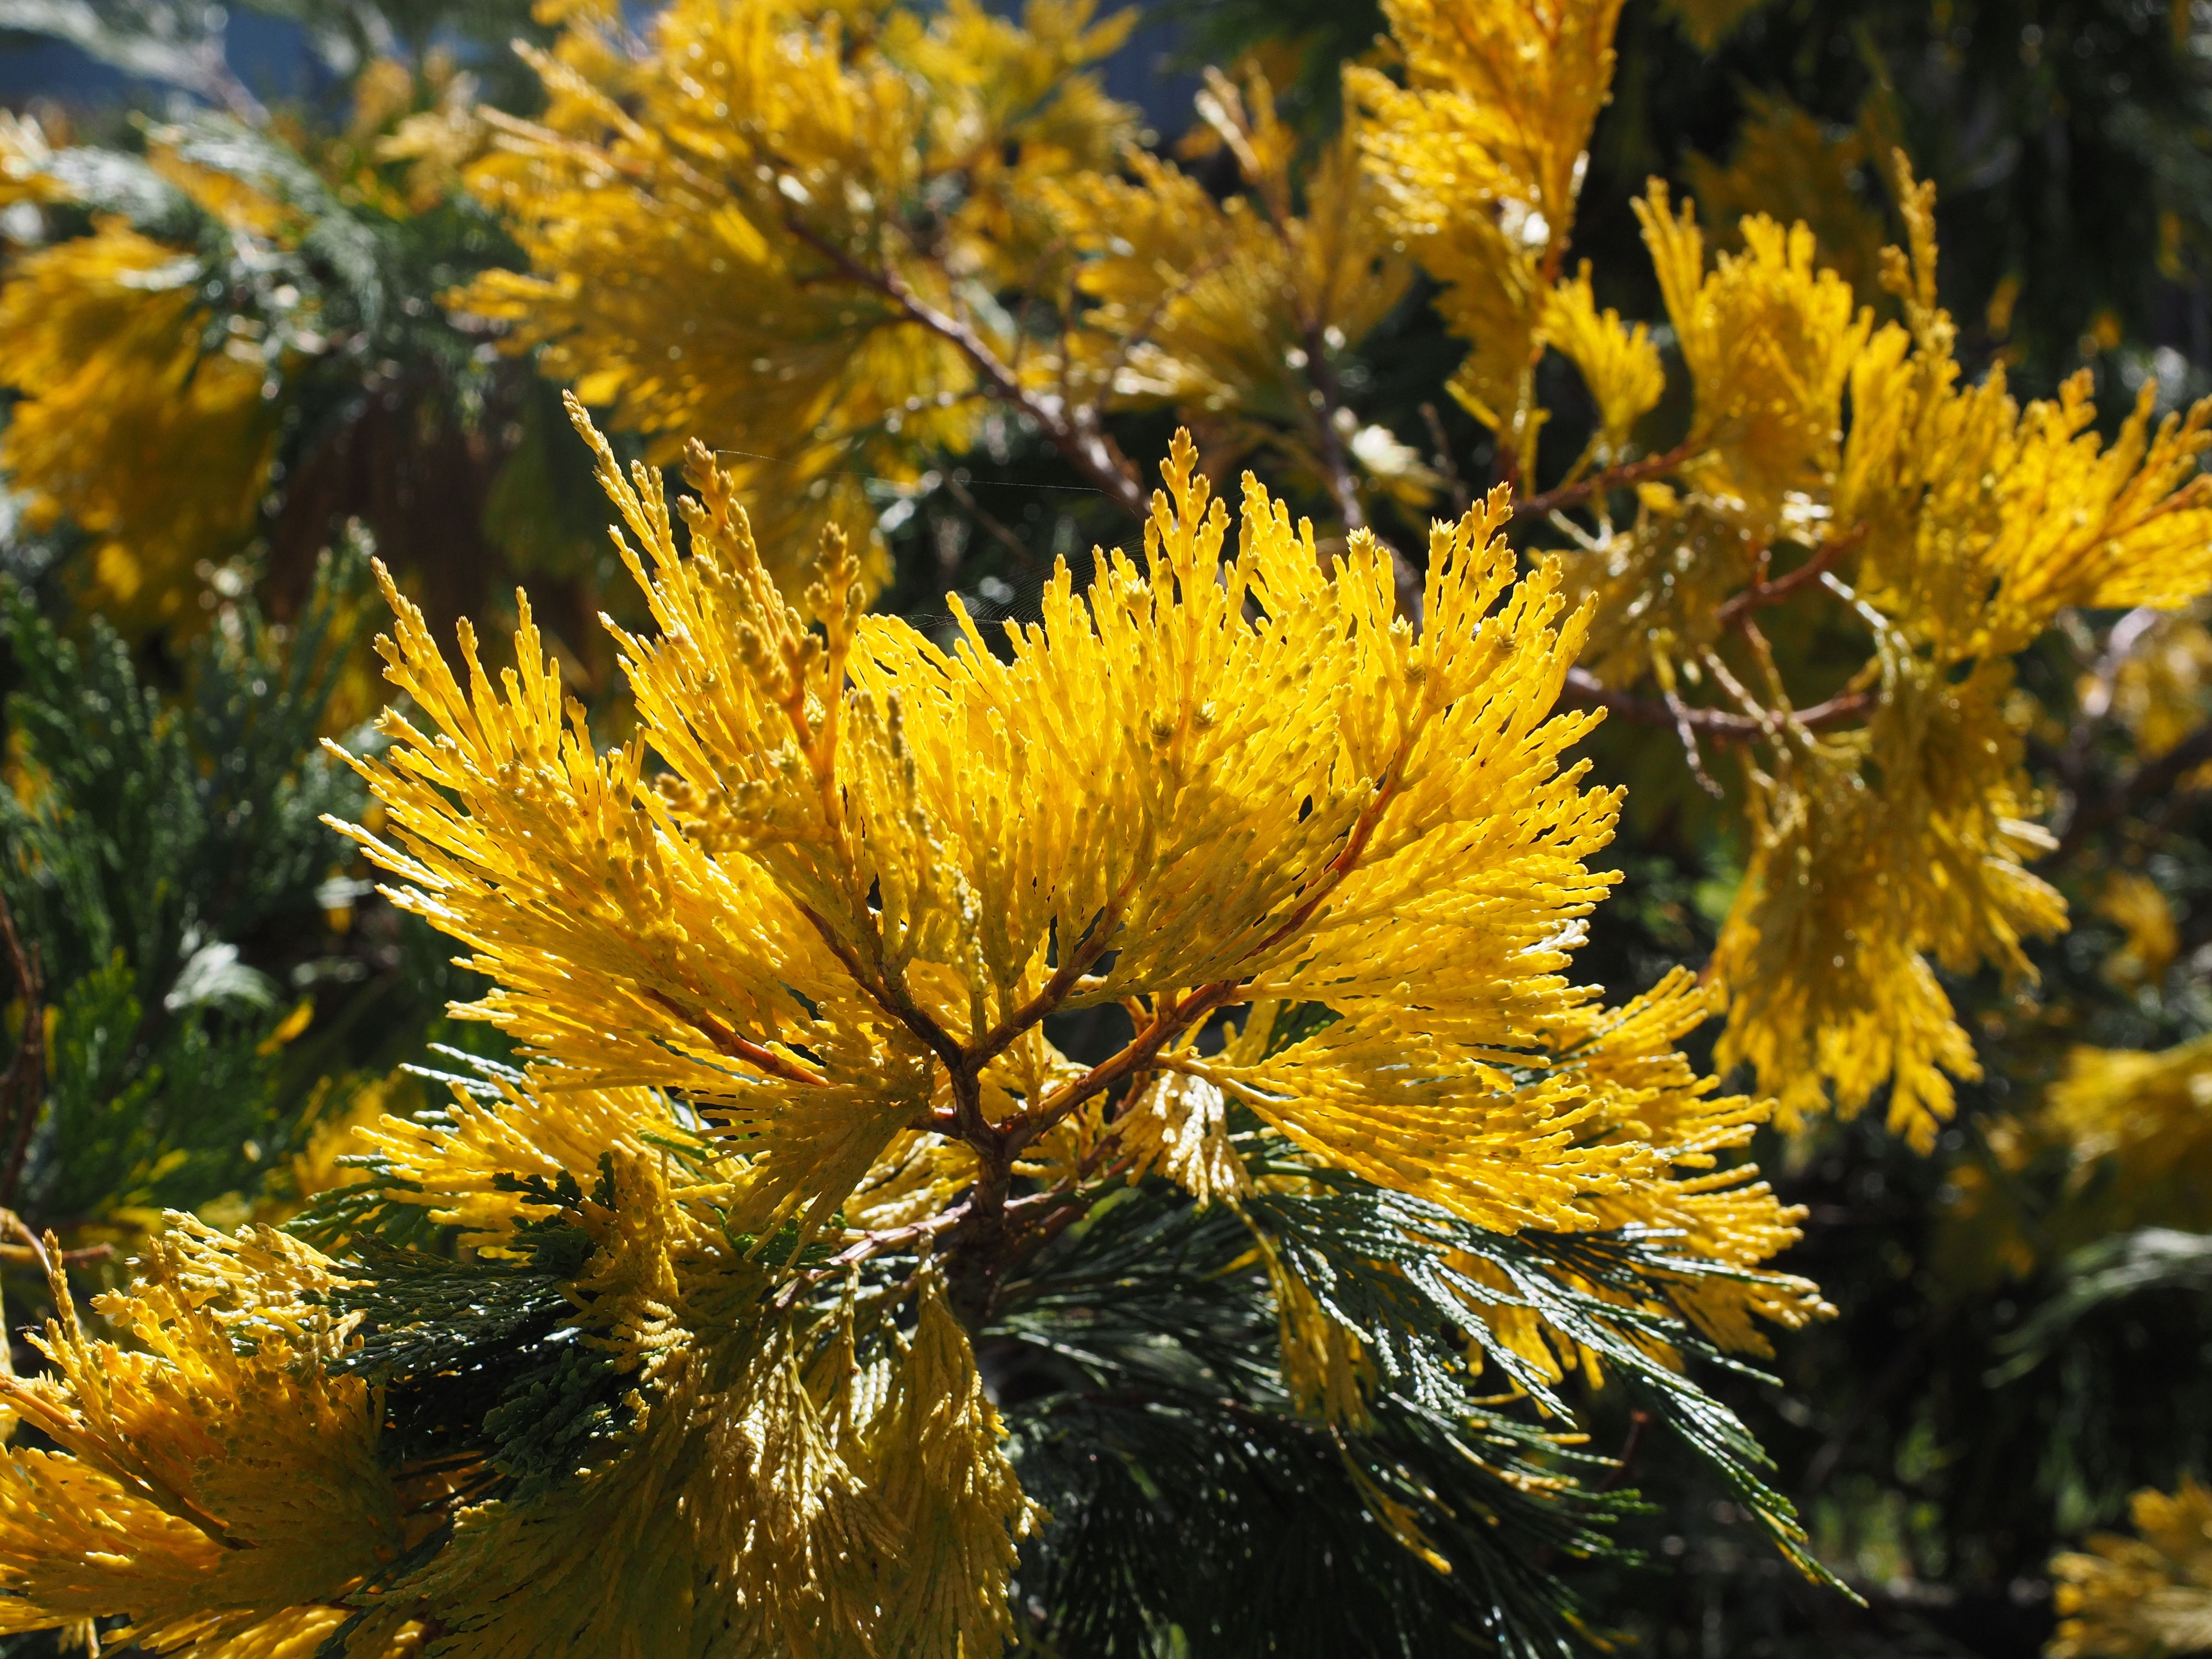
tree, nature, branch, plant, sunlight, leaf, flower, bush, autumn, botany, yellow, flora, season, wildflower, tap, fragrant, macro photography, ornamental plant, immergr ner tree, flowering plant, daisy family, ornamental shape, cypress under glass, yellow green, yellowish, incense cedar, california incense cedar, california river cedar, calocedrus decurrens, male tap, calocedrus, river cedar, yellow colourful incense cedar, yellow colourful river cedar, yellow stained, calocedrus decurrens aureovariegata, strauchartig, shoot tips, aureovariegata, woody plant, land plant